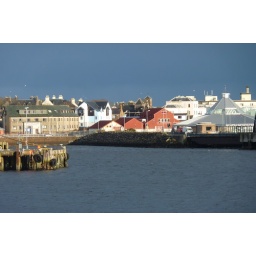
The clock tower of the original Nicolson Institute can be seen in the distance.